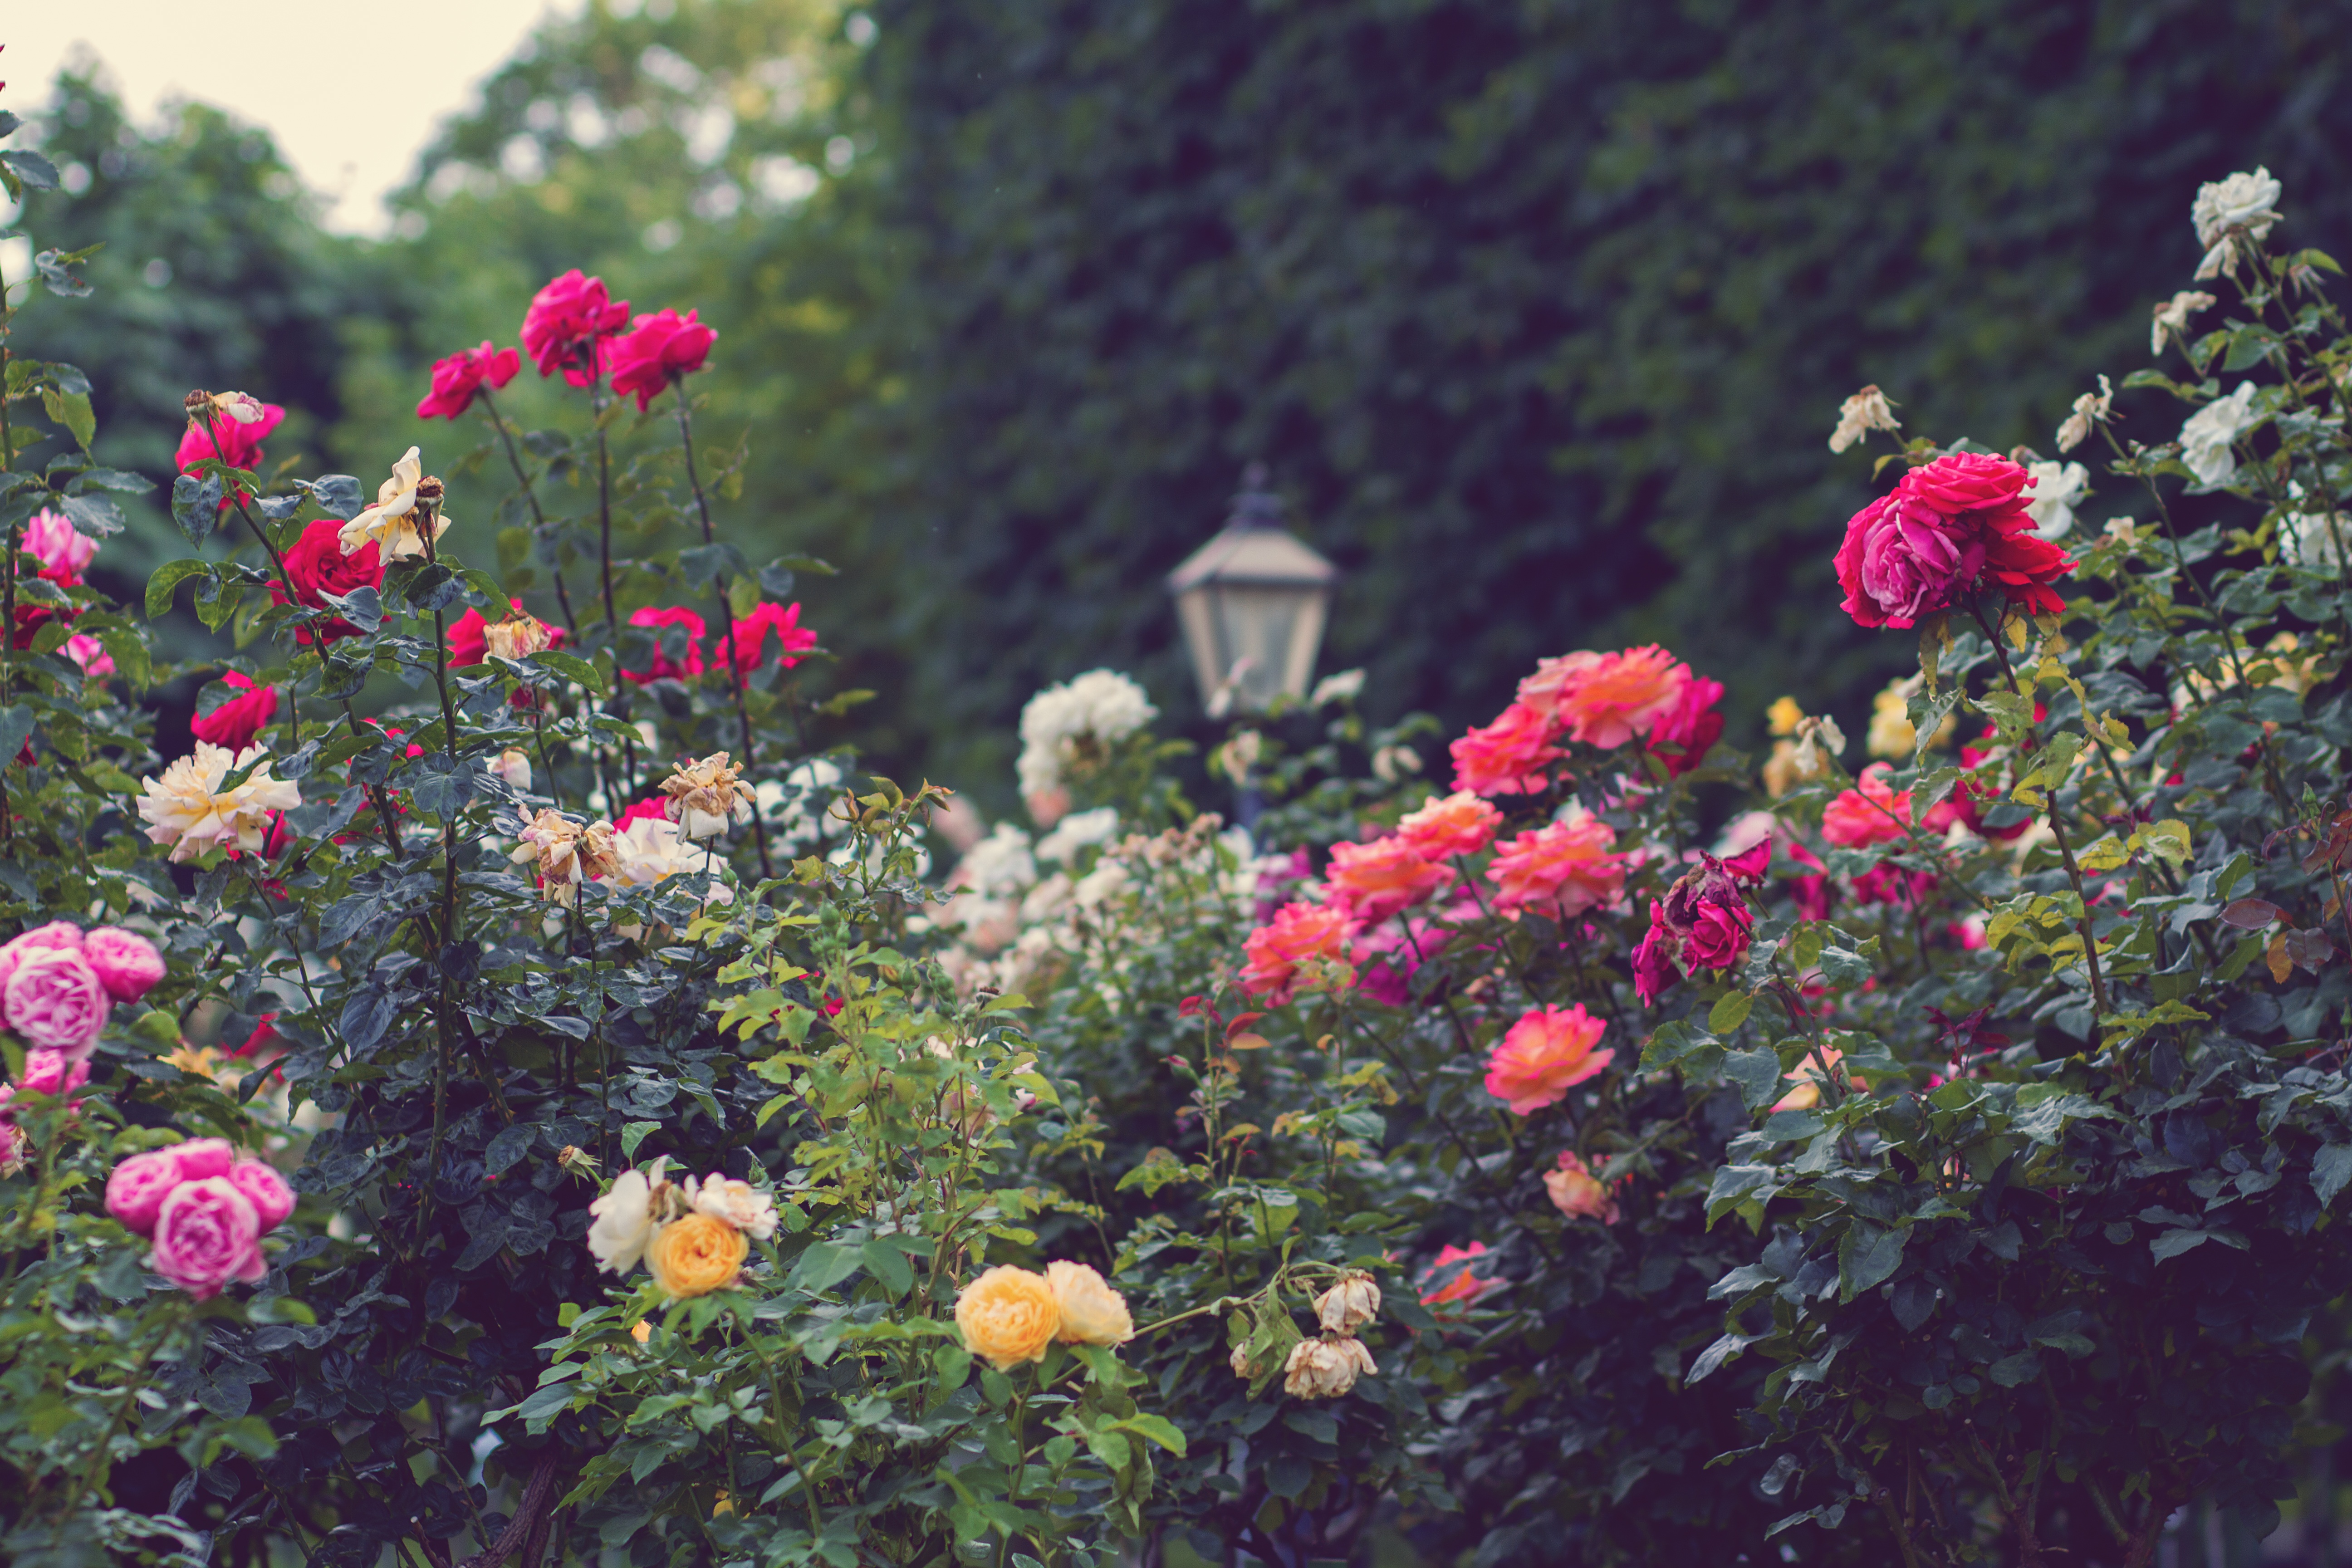
blossom, plant, flower, rose, botany, garden, flora, shrub, flowering plant, garden roses, rose family, land plant, rose order